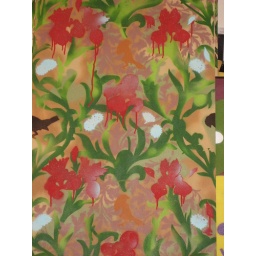
birds and flowers unfinished detail by charles dada